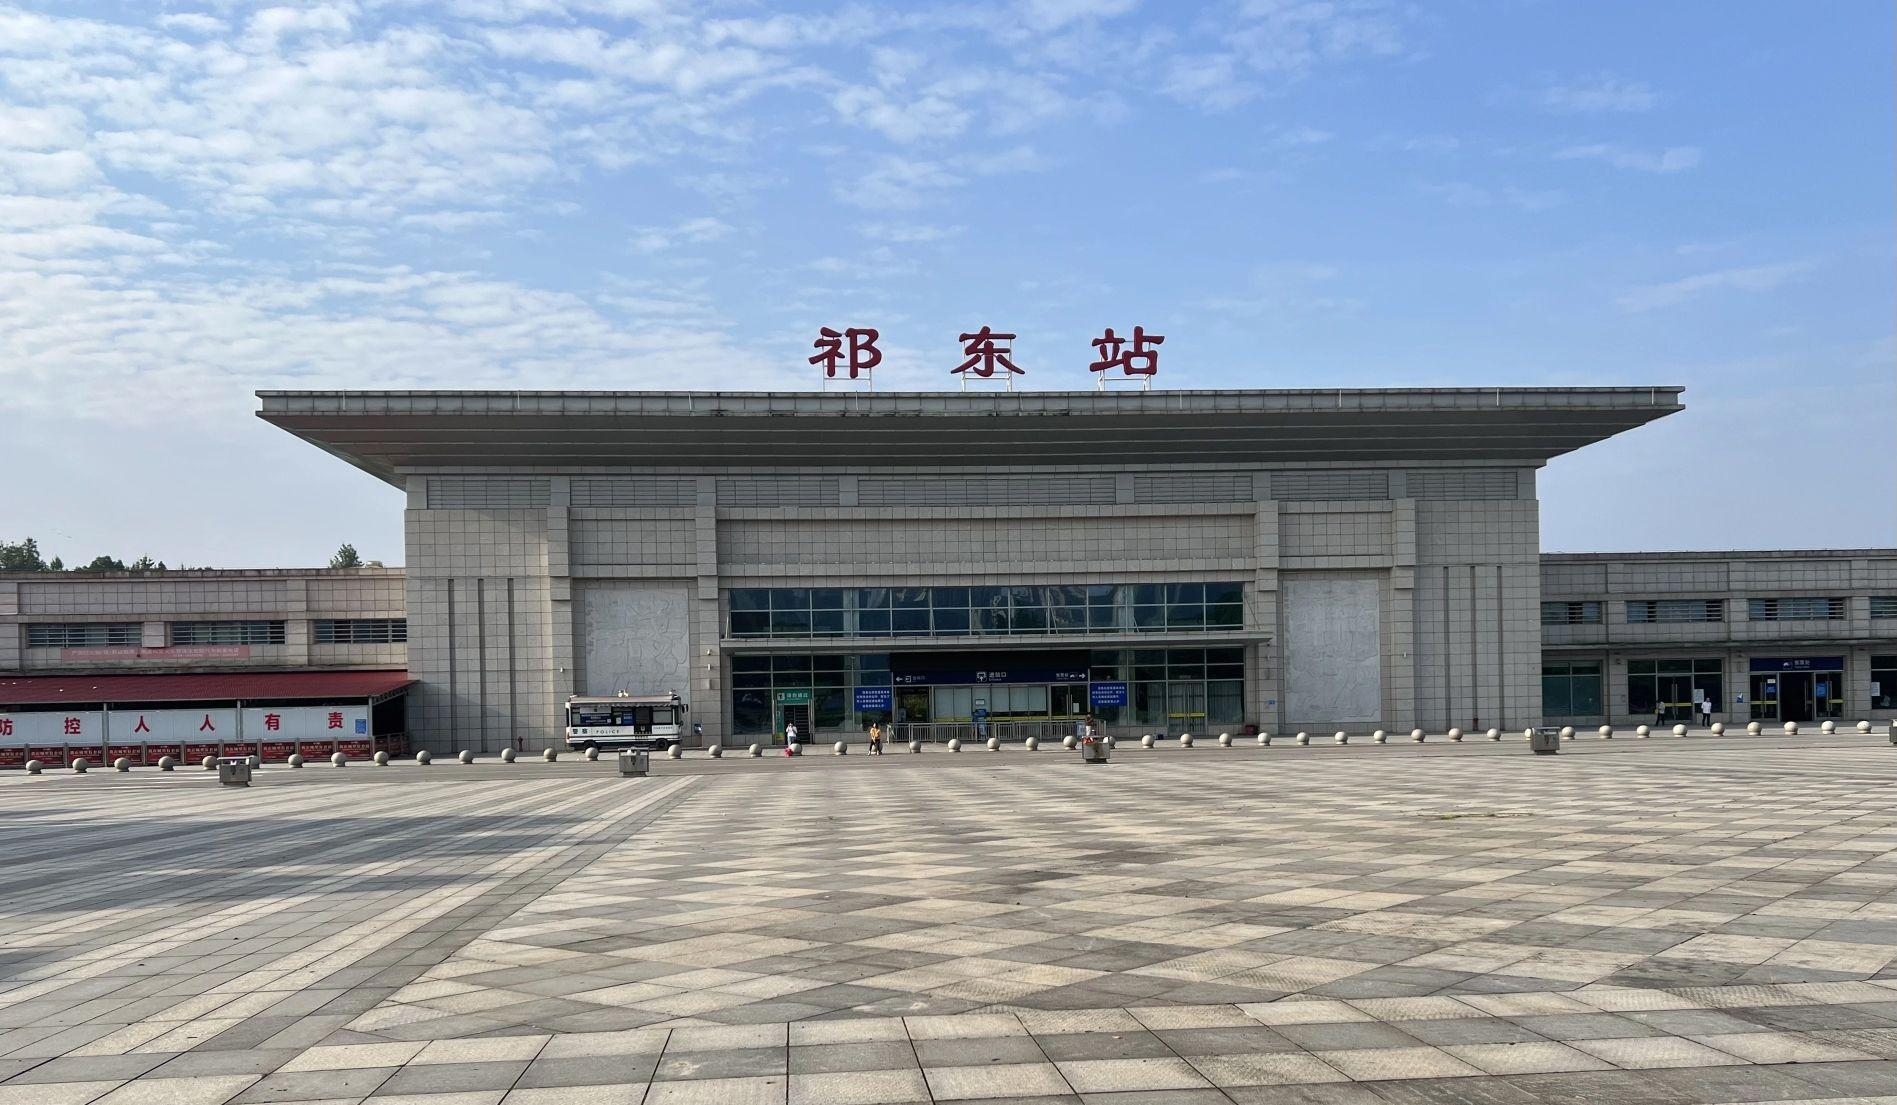
地标名称：祁东站
所在城市：衡阳市·祁东县